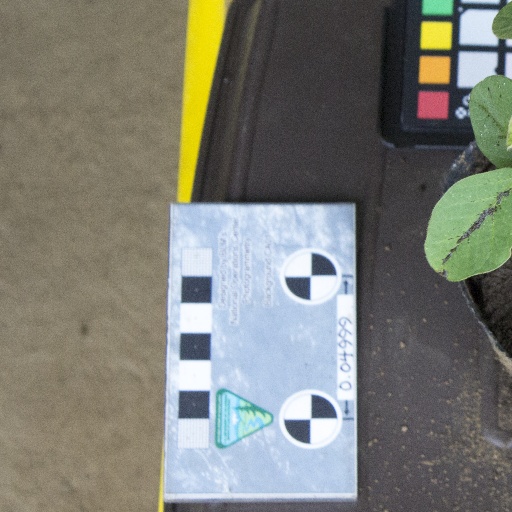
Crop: soybean